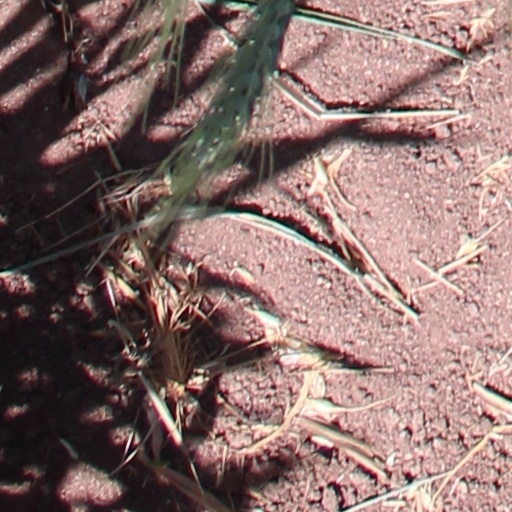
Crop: wheat